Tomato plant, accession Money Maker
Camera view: bottom (45 deg); turntable rotation: 120 degrees
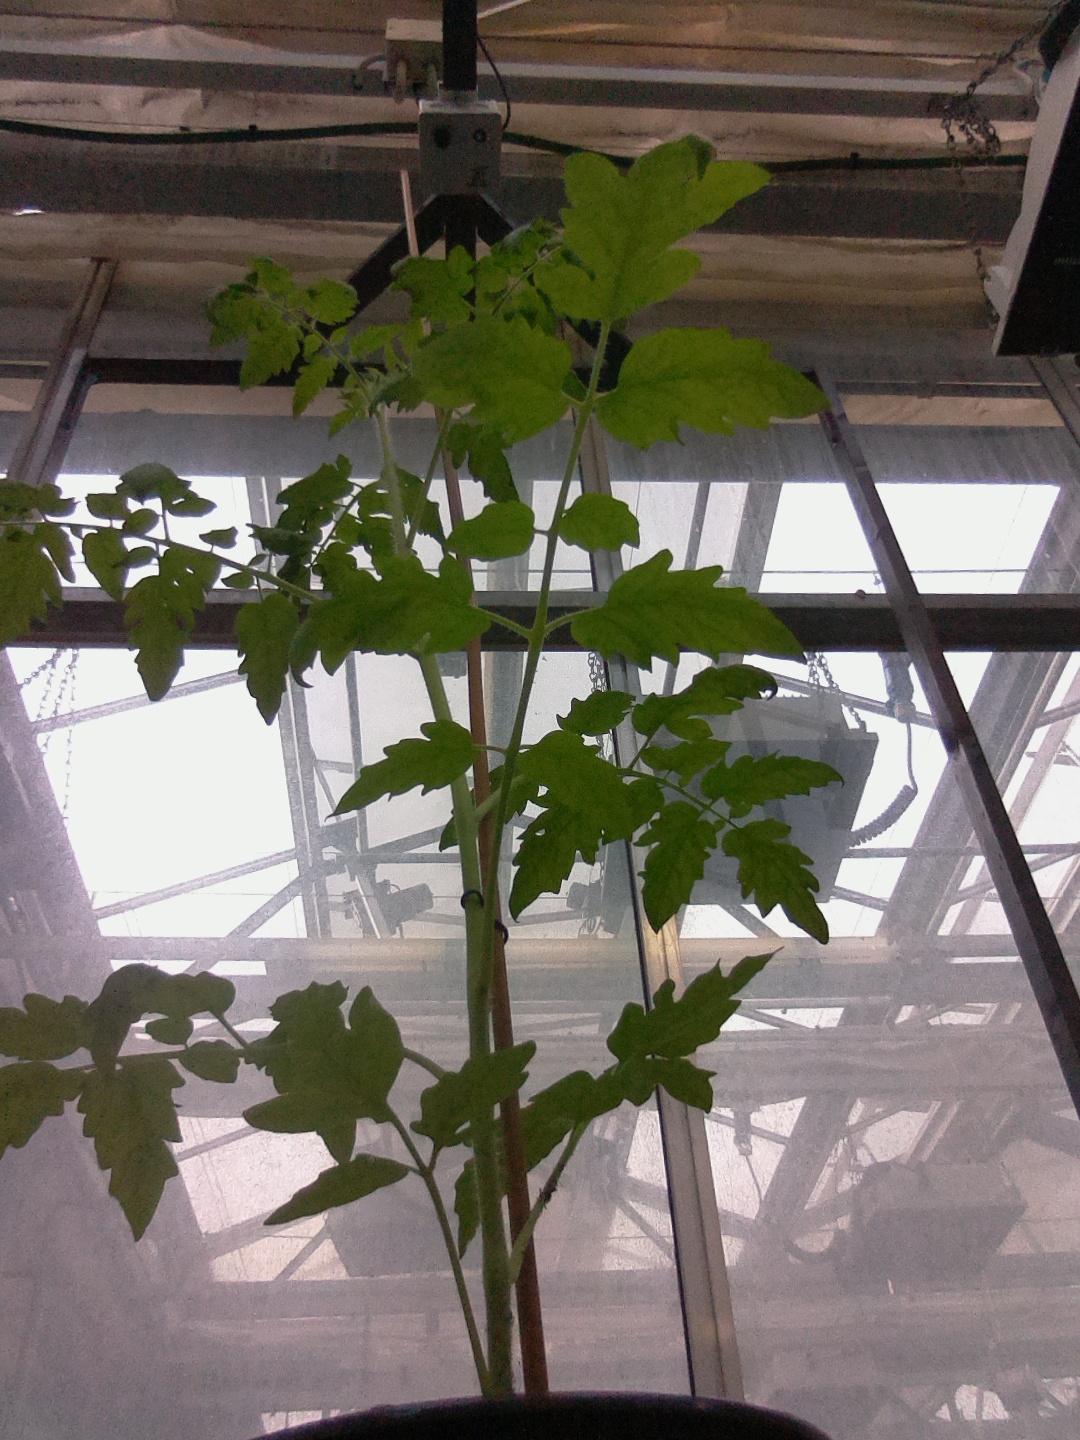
BBCH growth stage 15: 10 of true leaves visible